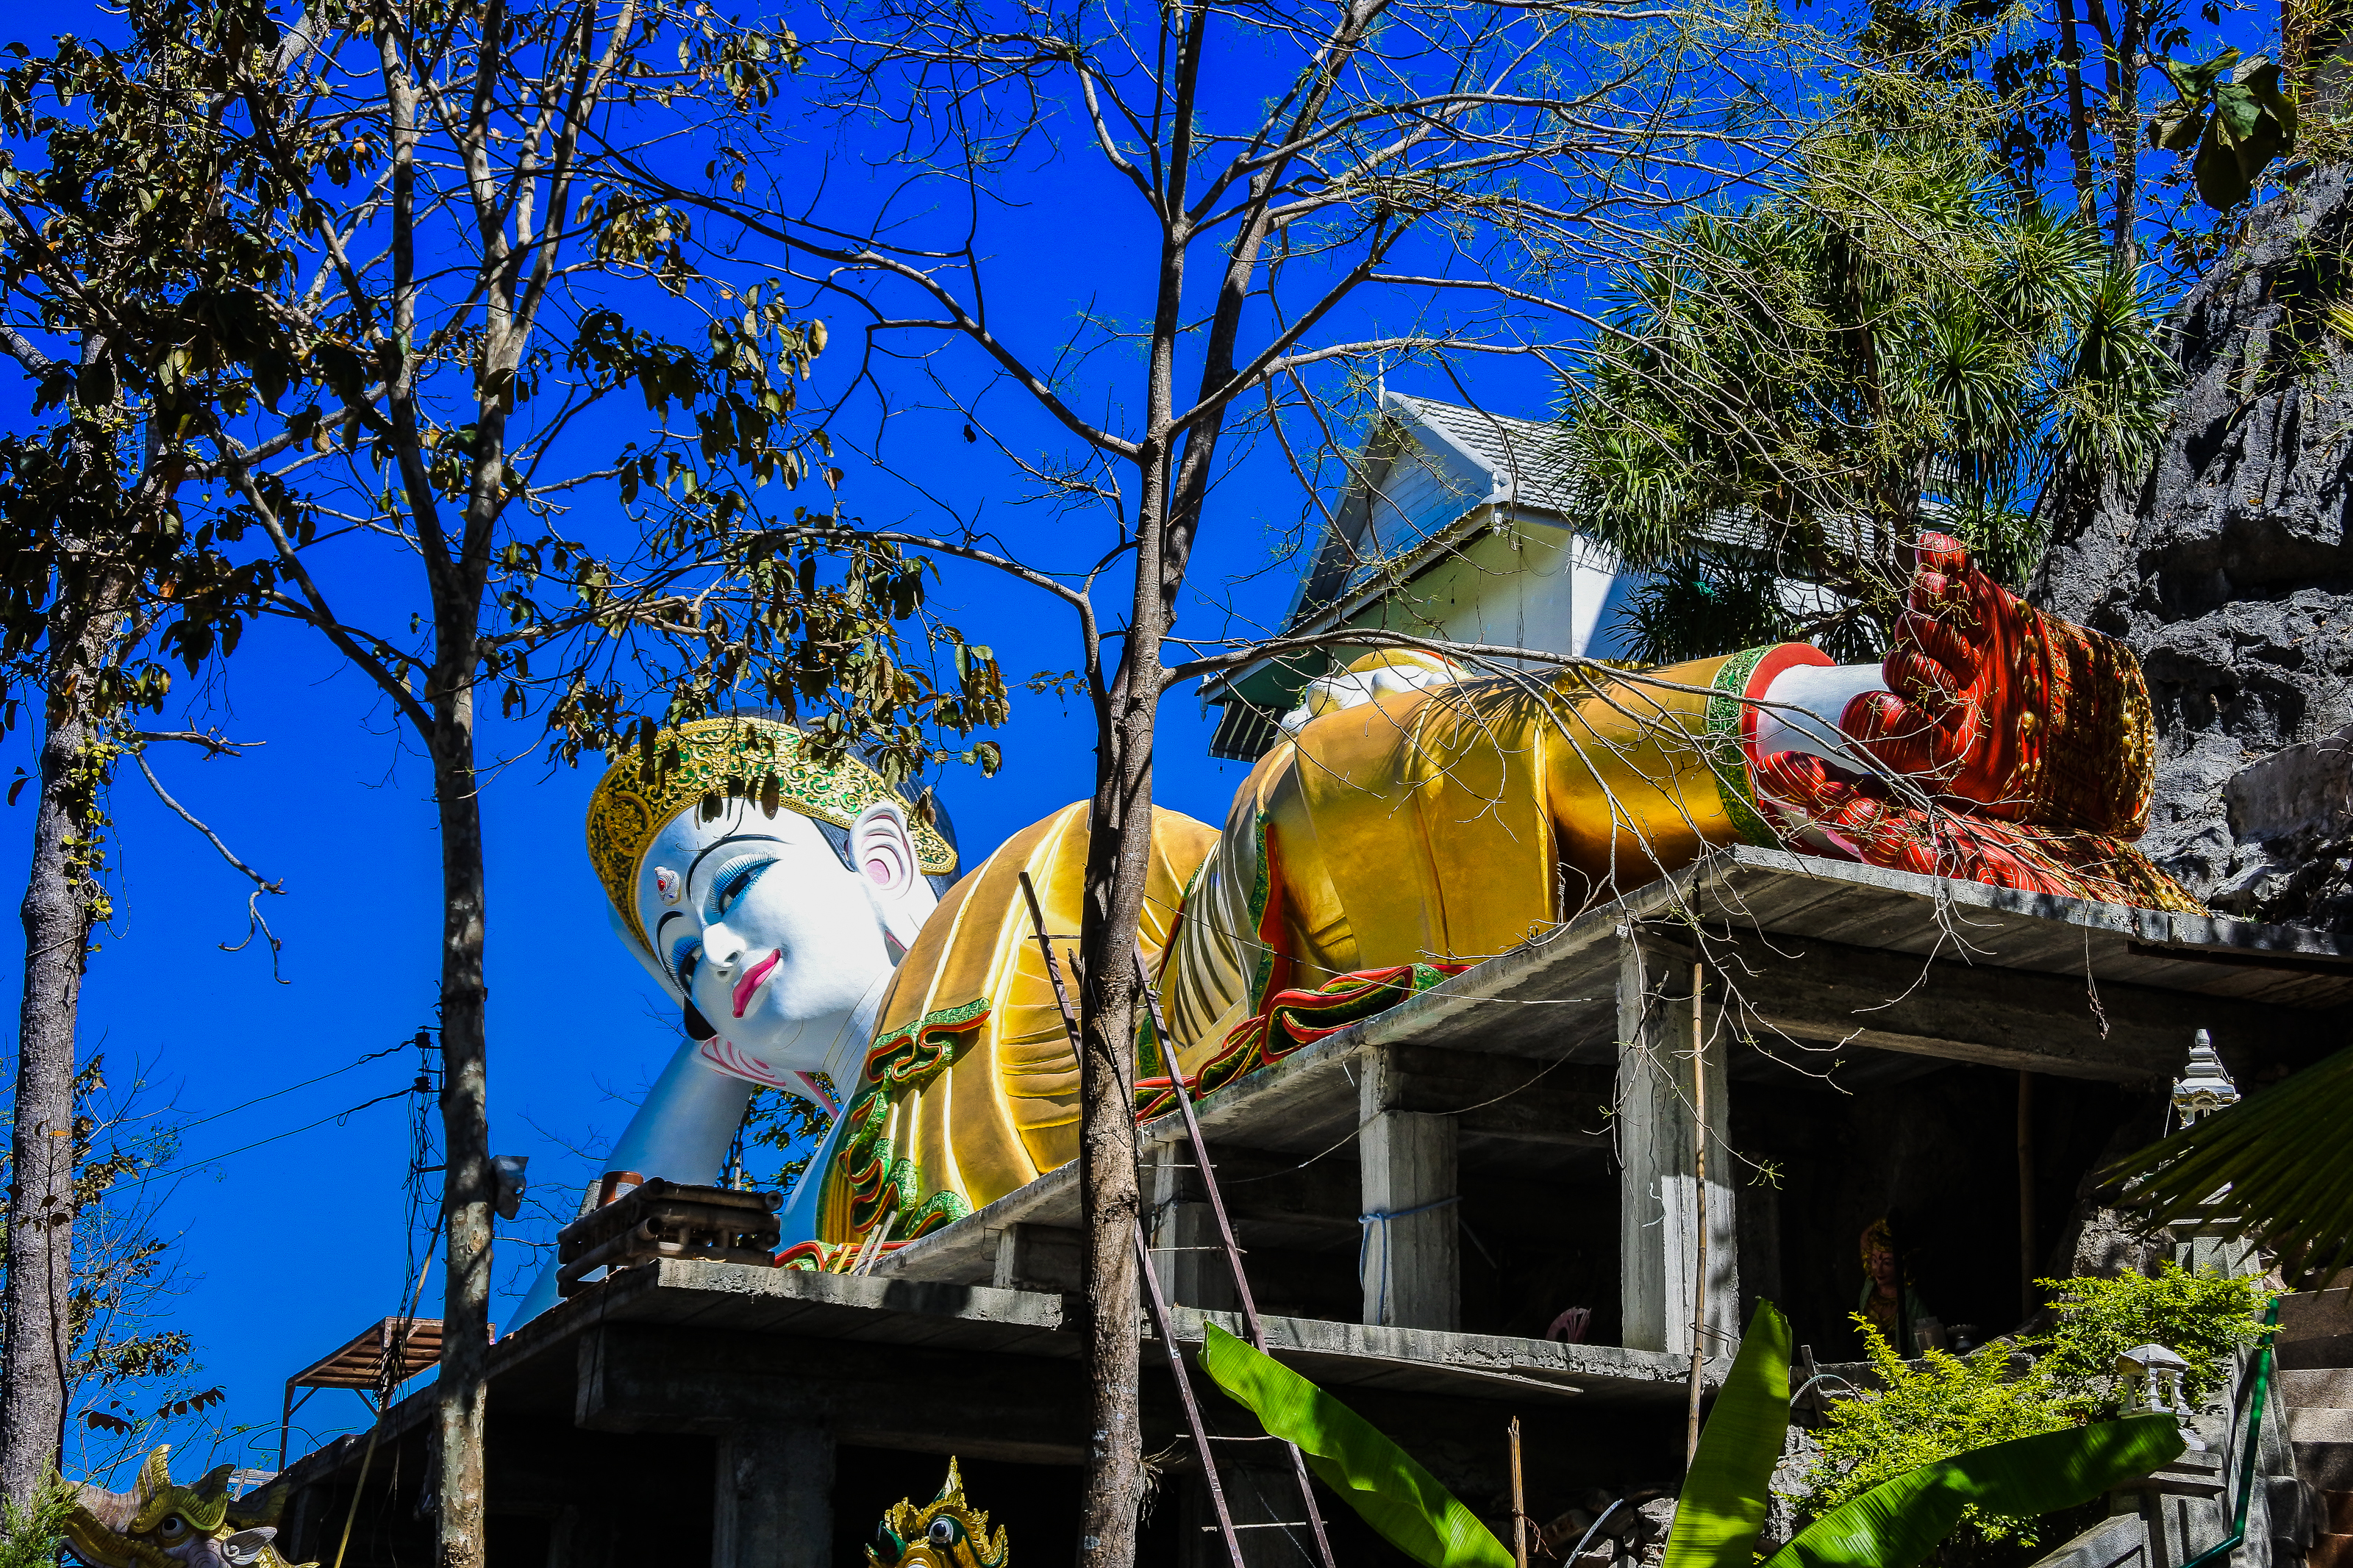
symbol, building, beautiful, view, phra, buddha, thailand, golden, palace, sky, old, oriental, statue, heritage, thai, history, ancient, stupa, morning, traditional, background, style, worship, religious, sunrise, destination, point, gold, tourist, vacation, place, architecture, art, famous, asia, asian, wat, buddhism, religion, pagoda, lamphun, monastery, blue, culture, buddhist, temple, time, travel, li, landscape, tree, plant, sculpture, tourist attraction, amusement park, world, tourism